Chiang Ching-kuo

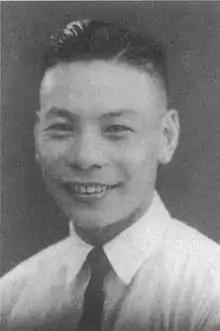
Chiang Ching-kuo in his youth

The son of Chiang Kai-shek and his first wife, Mao Fumei, Chiang Ching-kuo was born in Fenghua, Zhejiang, with the courtesy name of Jiànfēng. He had an adopted brother, Chiang Wei-kuo. "Ching" literally means "longitude", while "kuo" means "nation"; in his brother's name, "wei" literally means "parallel (of latitude)". The names are inspired by the references in Chinese classics such as the "Guoyu", in which "to draw the longitudes and latitudes of the world" is used as a metaphor for a person with great abilities, especially in managing a country.